Willem Duys

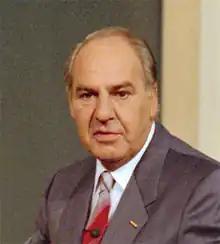
Duys in 1985

Willem Duys (17 August 1928 – 2 June 2011) was a Dutch radio and television presenter, commentator, tennis player and music producer.